Namura Shrine

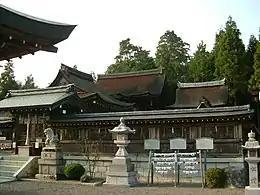
Nishi-Honden of Namura Jinja (NT)

The foundation of the shrine is uncertain. Per the shrine's own legend, it was founded during the time of the semi-legendary Emperor Suinin (who reigned 29 BC to 70 AD per the traditional calendar). The Higashi-Honden is built on the grounds of the Higashi Namura Kofun cluster, a group of Kofun period burial mounds dating from around the 6th century AD. The shrine first appears in documentary records in the "Engishiki" listing of Shinto shrines in Ōmi Province, compiled in 927 AD. In 969 AD, it was recorded that the "kami" of Mount Kinpu from Yamato Province, was enshrined in a new main shrine building at the Namura Jinja. This new building was designated the "Nishi-Honden", whereas the original main building was renamed the Higashi-Honden.